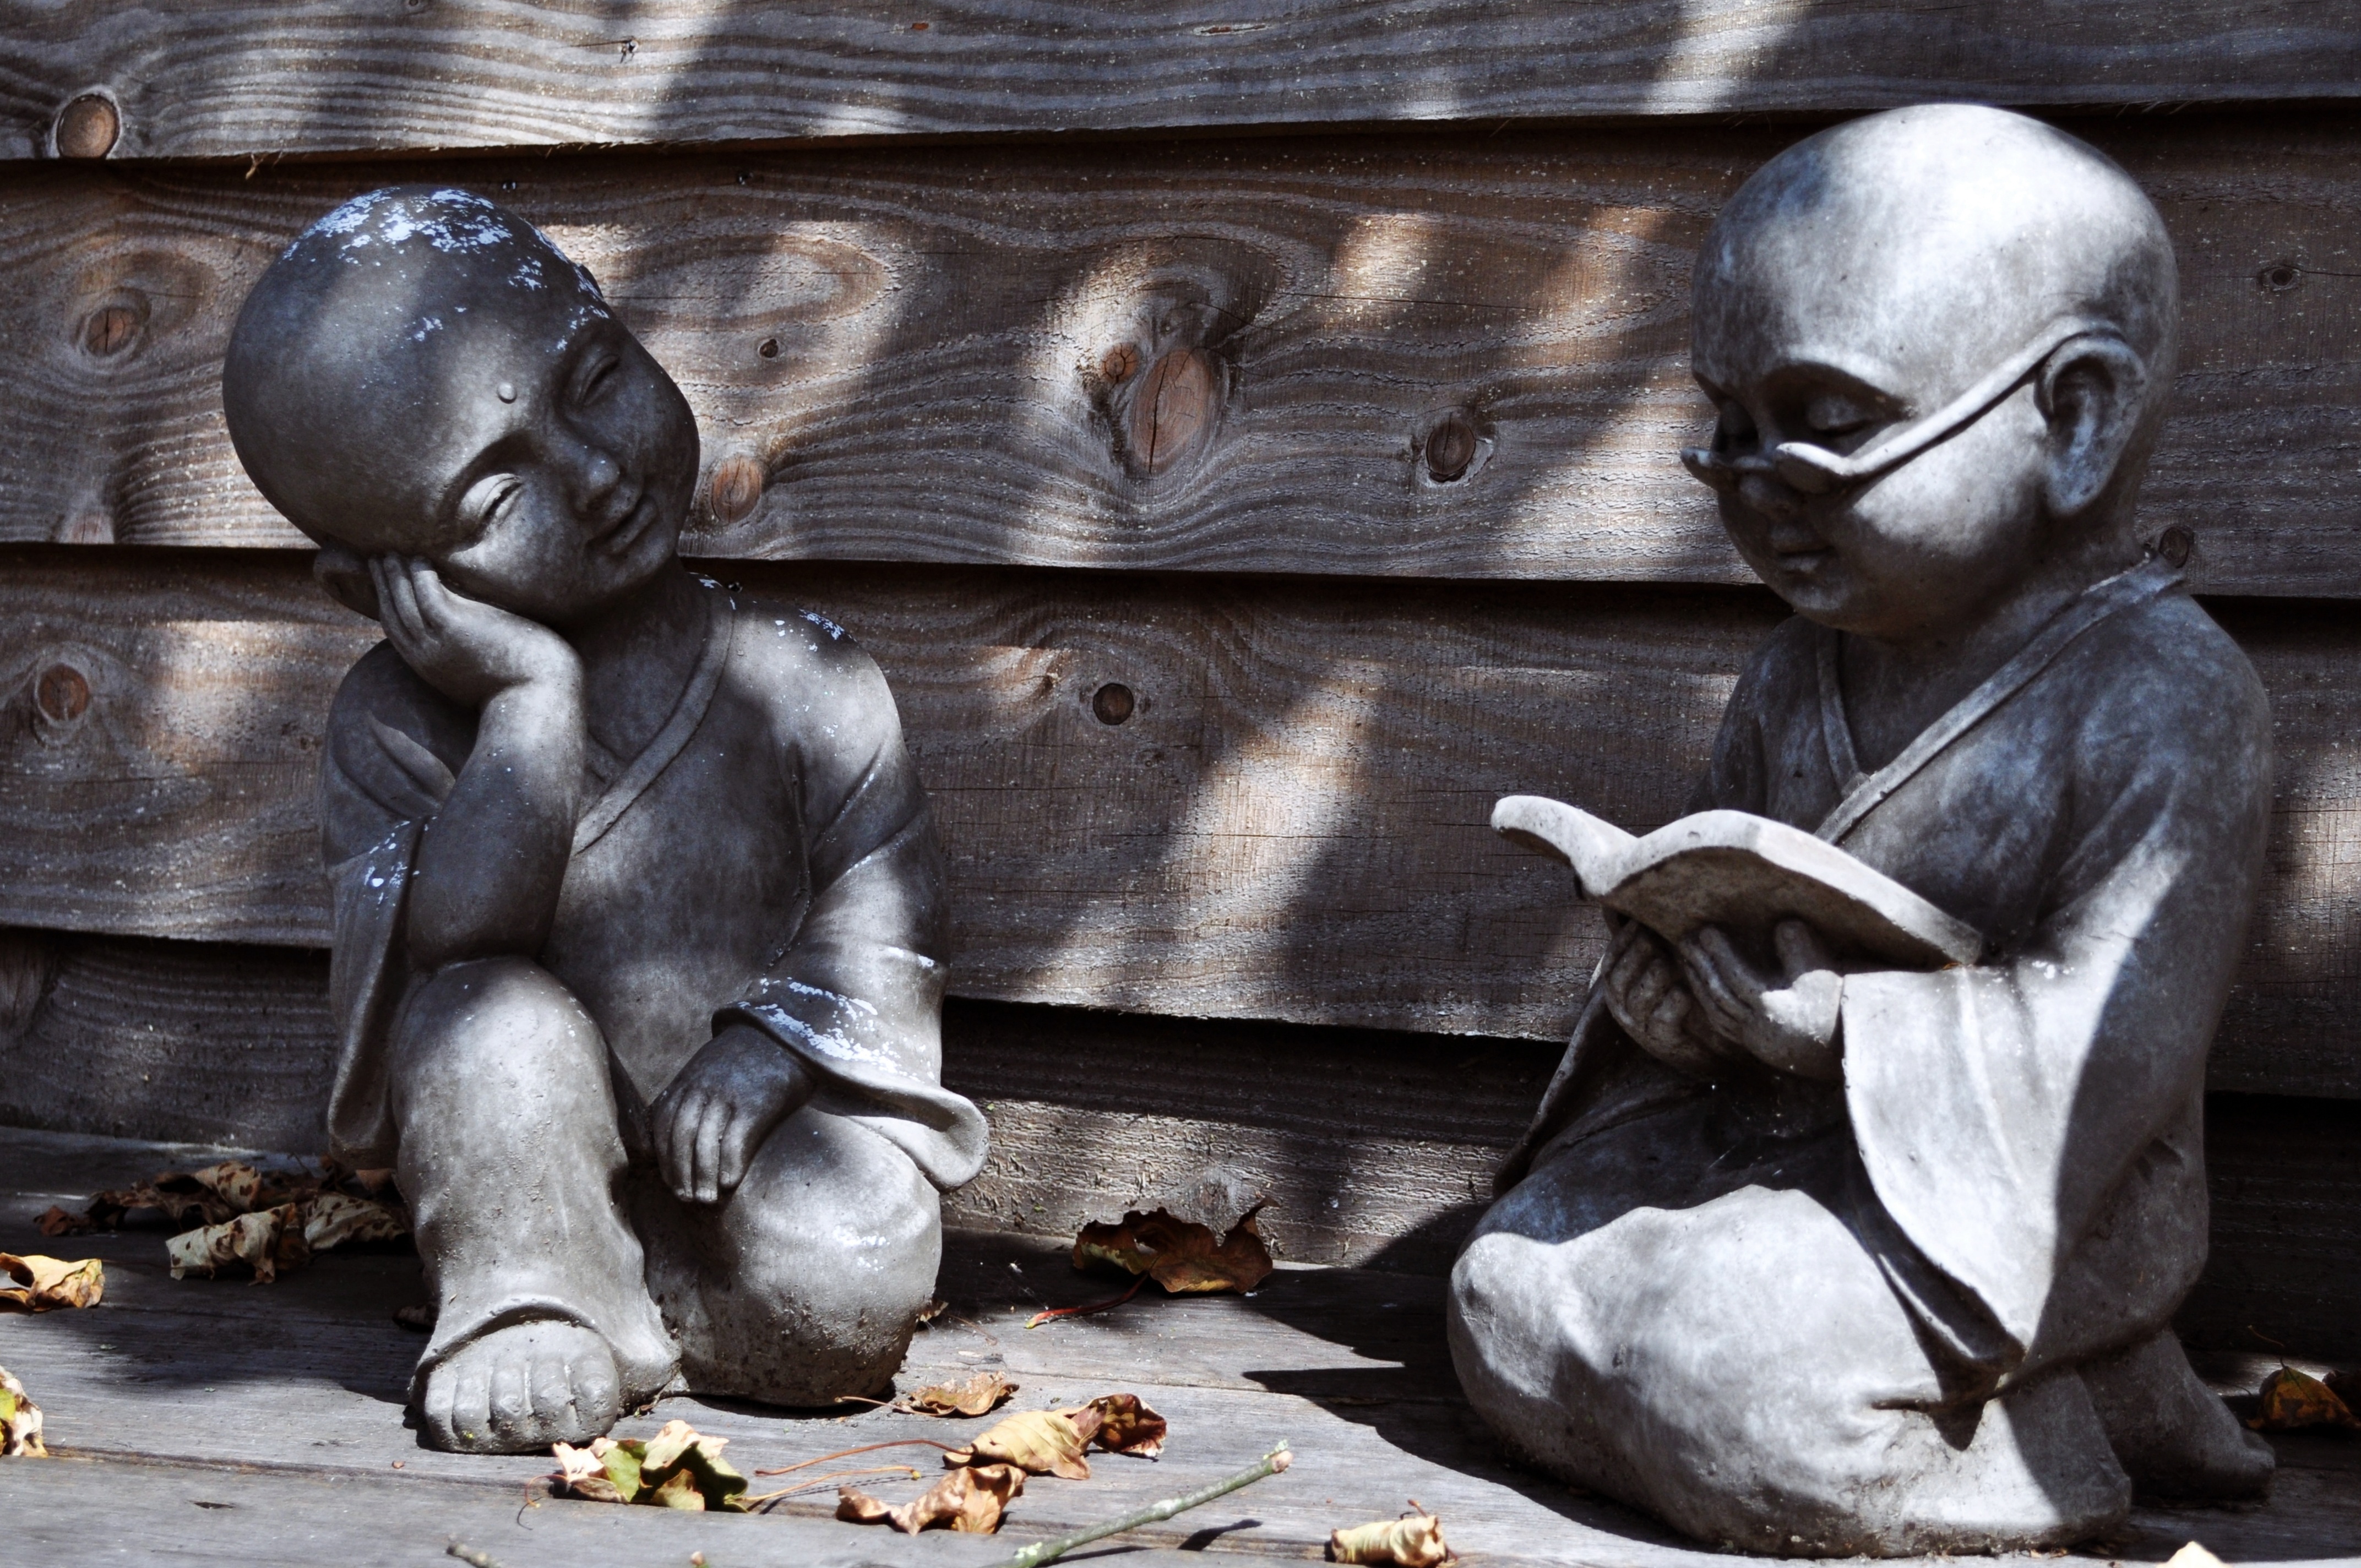
outdoor, stone, reading, monument, summer, asian, statue, serene, buddhist, buddhism, religion, garden, zen, spiritual, sculpture, religious, outside, art, meditation, temple, daydreaming, buddha, culture, carving, yard, ancient history